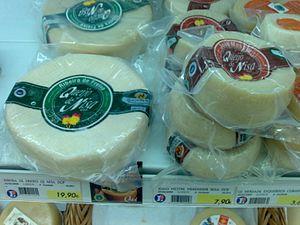
Le nisa est un fromage portugais produit à Nisa et les municipalités voisines, dans l'Alentejo. Il s'agit d'une dénomination d'origine protégée.